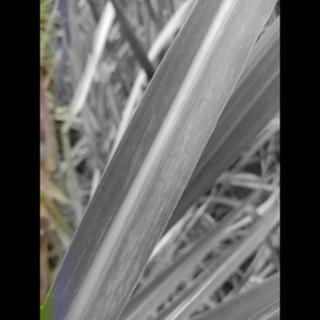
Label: sugarcane_mosaic